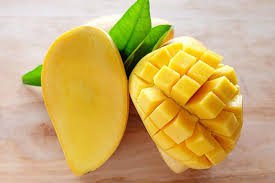
Label: Mango